Johan Schmitt

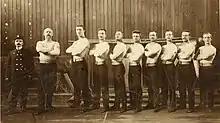
Dutch team at the 1905 World Championships. Johan Schmitt is 3rd from the left

Johan Henri Antoine Gerrit Schmitt (August 31, 1881 in Vrijenban, Delft – August 12, 1955 in Amsterdam) was a Dutch gymnast, visual artist, musician, physical educator. He was a pioneer of artistic gymnastics in Amsterdam.